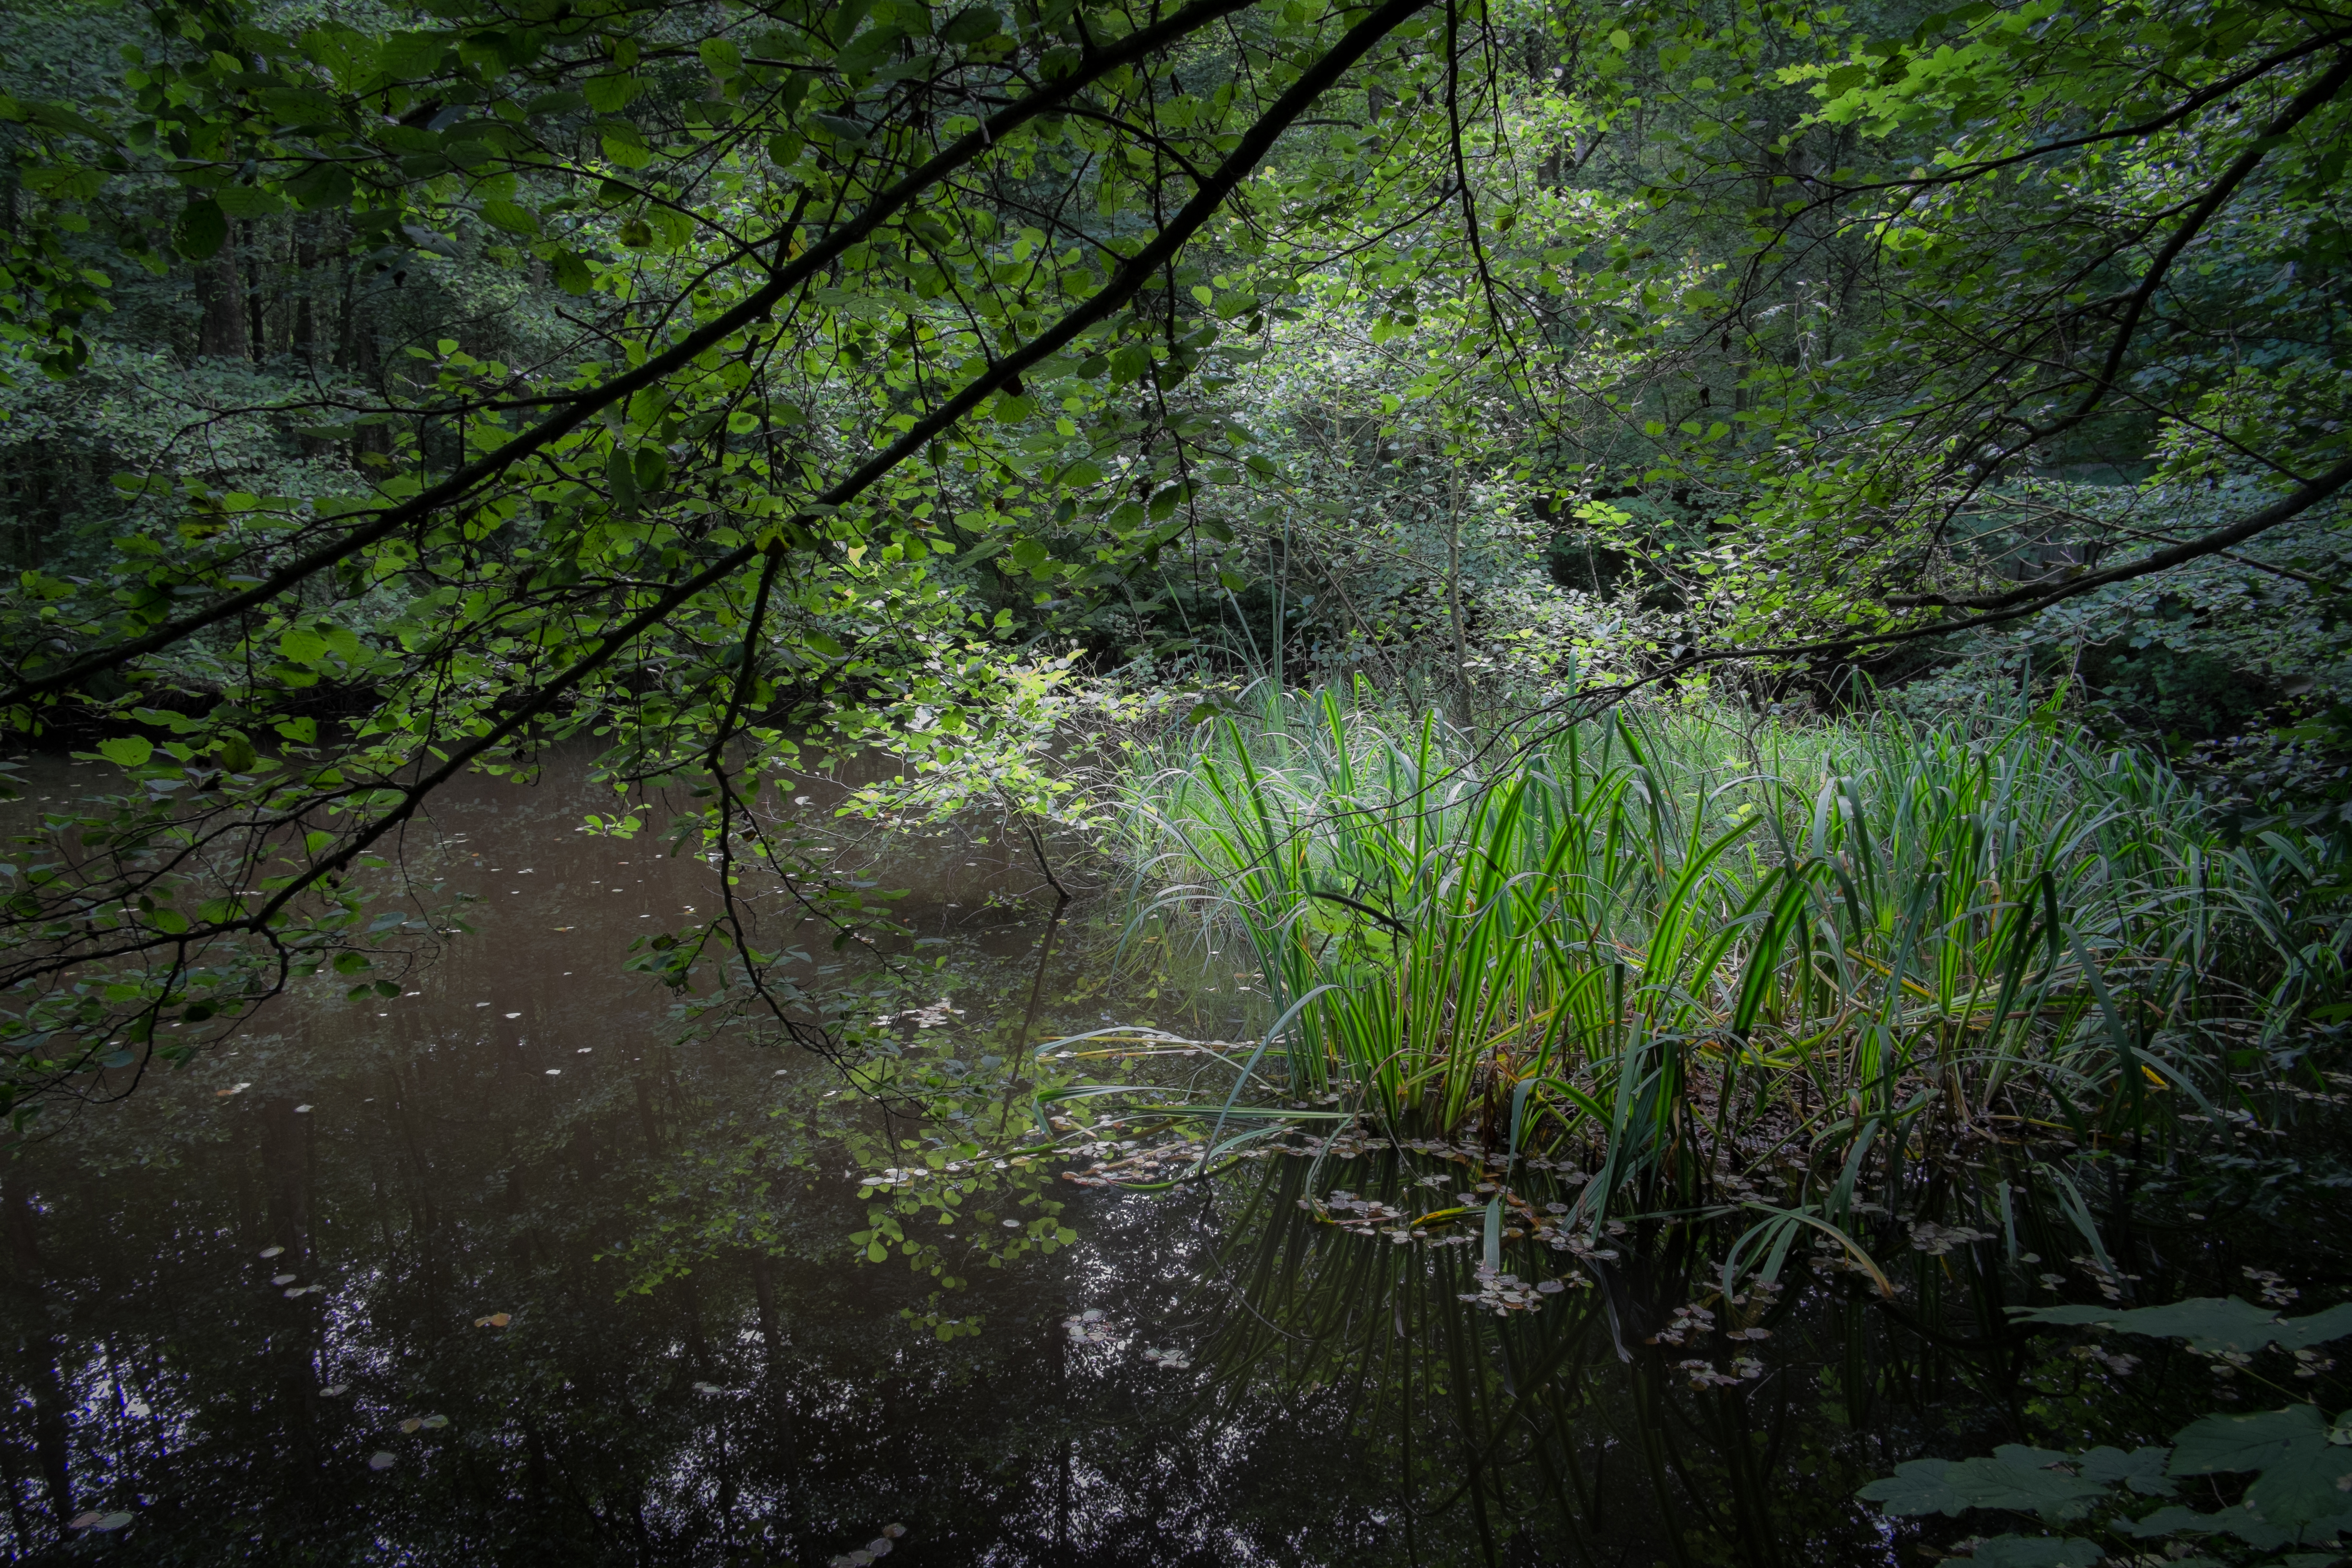
tree, water, nature, forest, creek, swamp, wilderness, branch, leaf, river, stream, reflection, jungle, vegetation, rainforest, wetland, woodland, habitat, ecosystem, old growth forest, natural environment, geographical feature, atmospheric phenomenon